Freiburg Hauptbahnhof

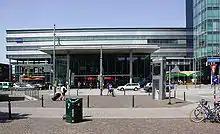
Entrance to the lobby with canopy

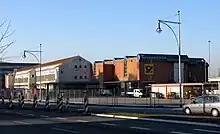
Postal station, seen from Heinrich-von-Stephan-Straße

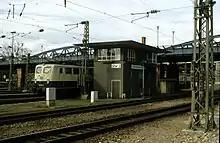
Former signal box no 2 at the Wiwilí bridge with Baureihe 140 electric locomotive departing towards Basel

Regular intervals services (leaving and arriving around the hour and the half-hour) result in many radial connections in all directions. On the Rhine Valley Railway, many of the Regional-Express services run between Offenburg and Basel without change.